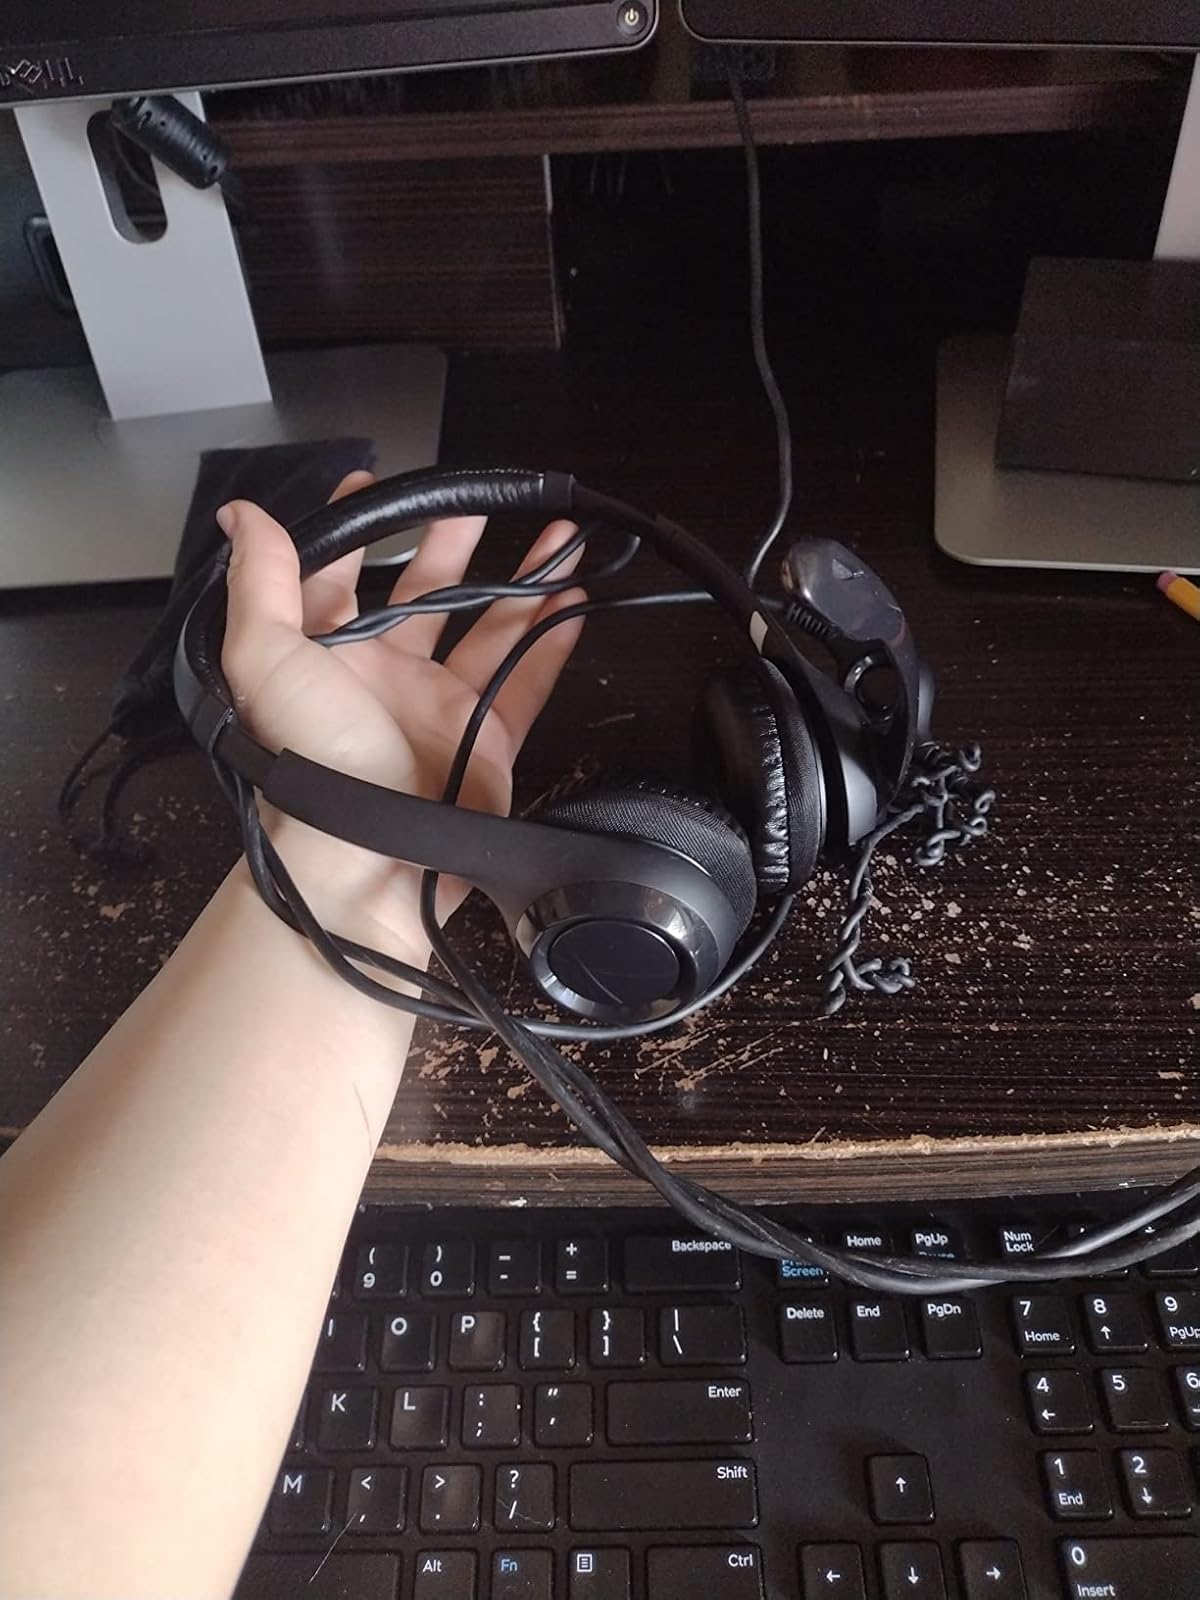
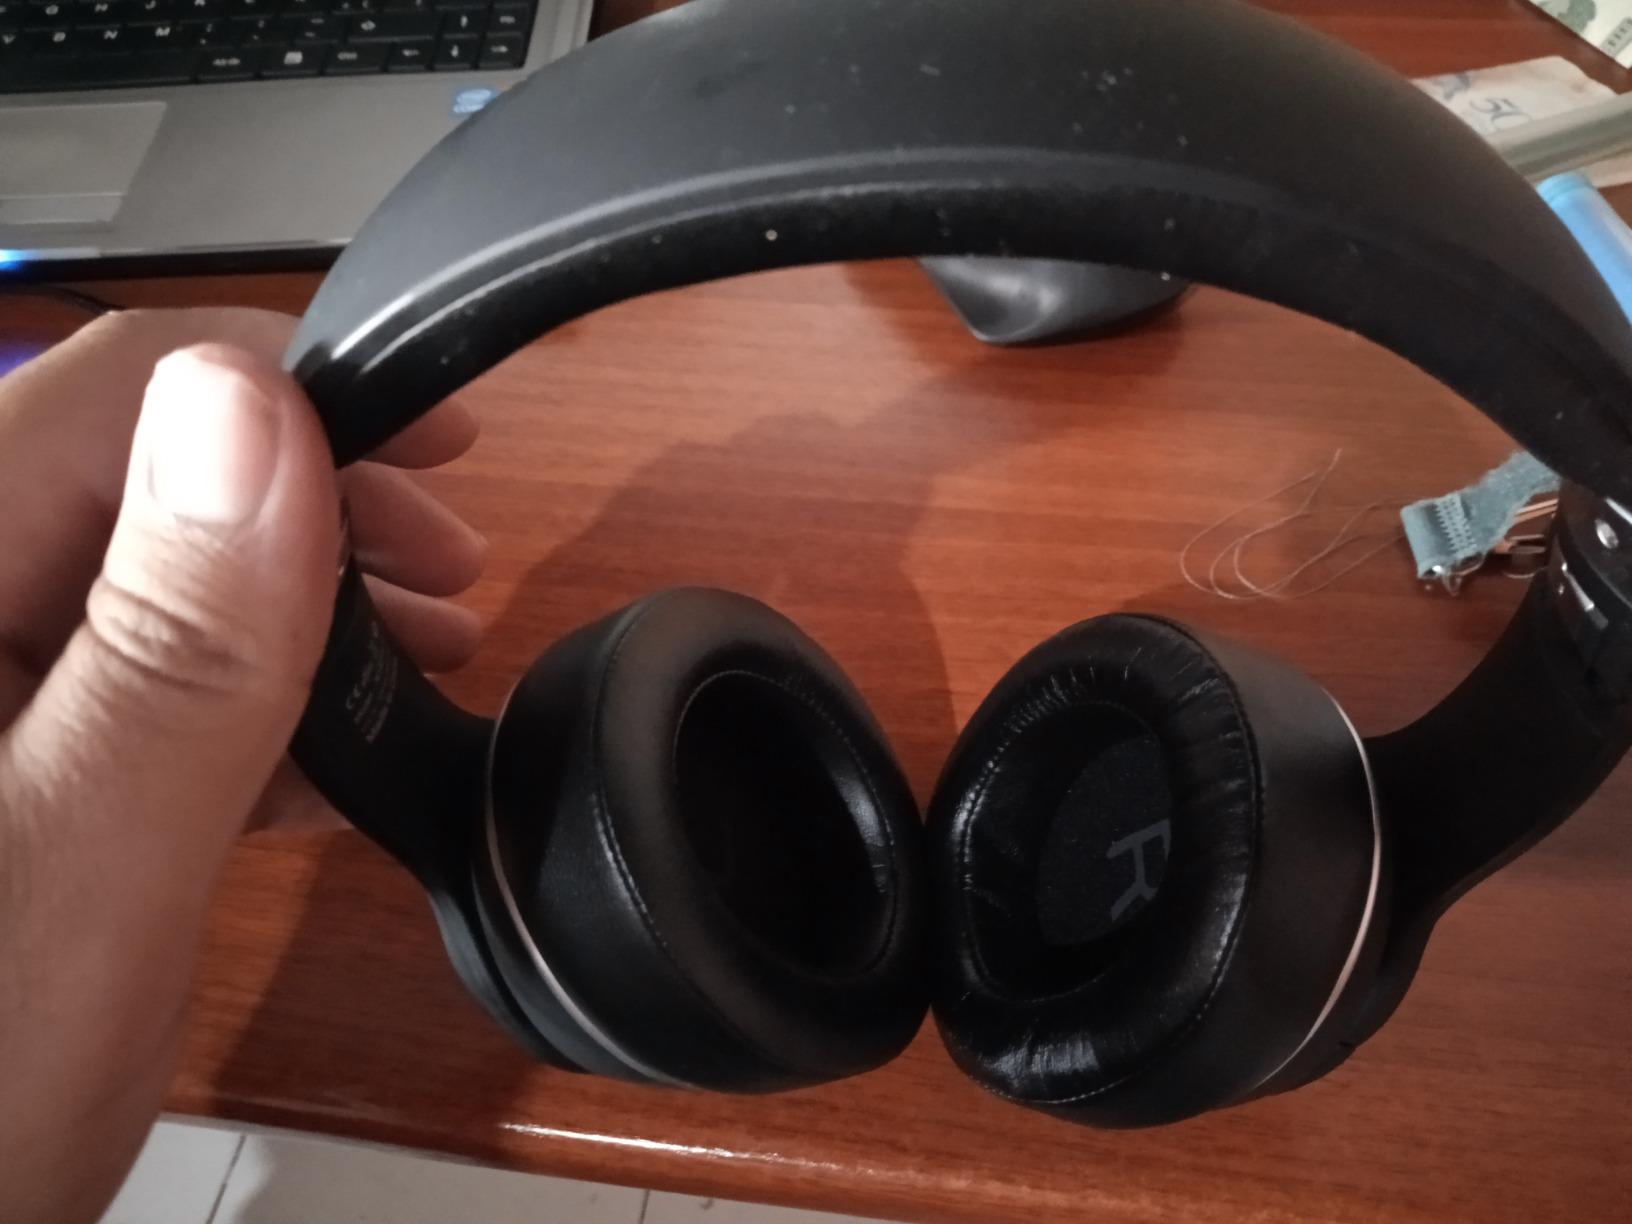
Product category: headphones
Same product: no